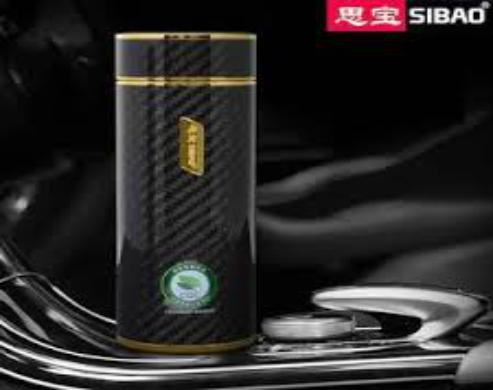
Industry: Necessities